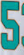
Number: 5